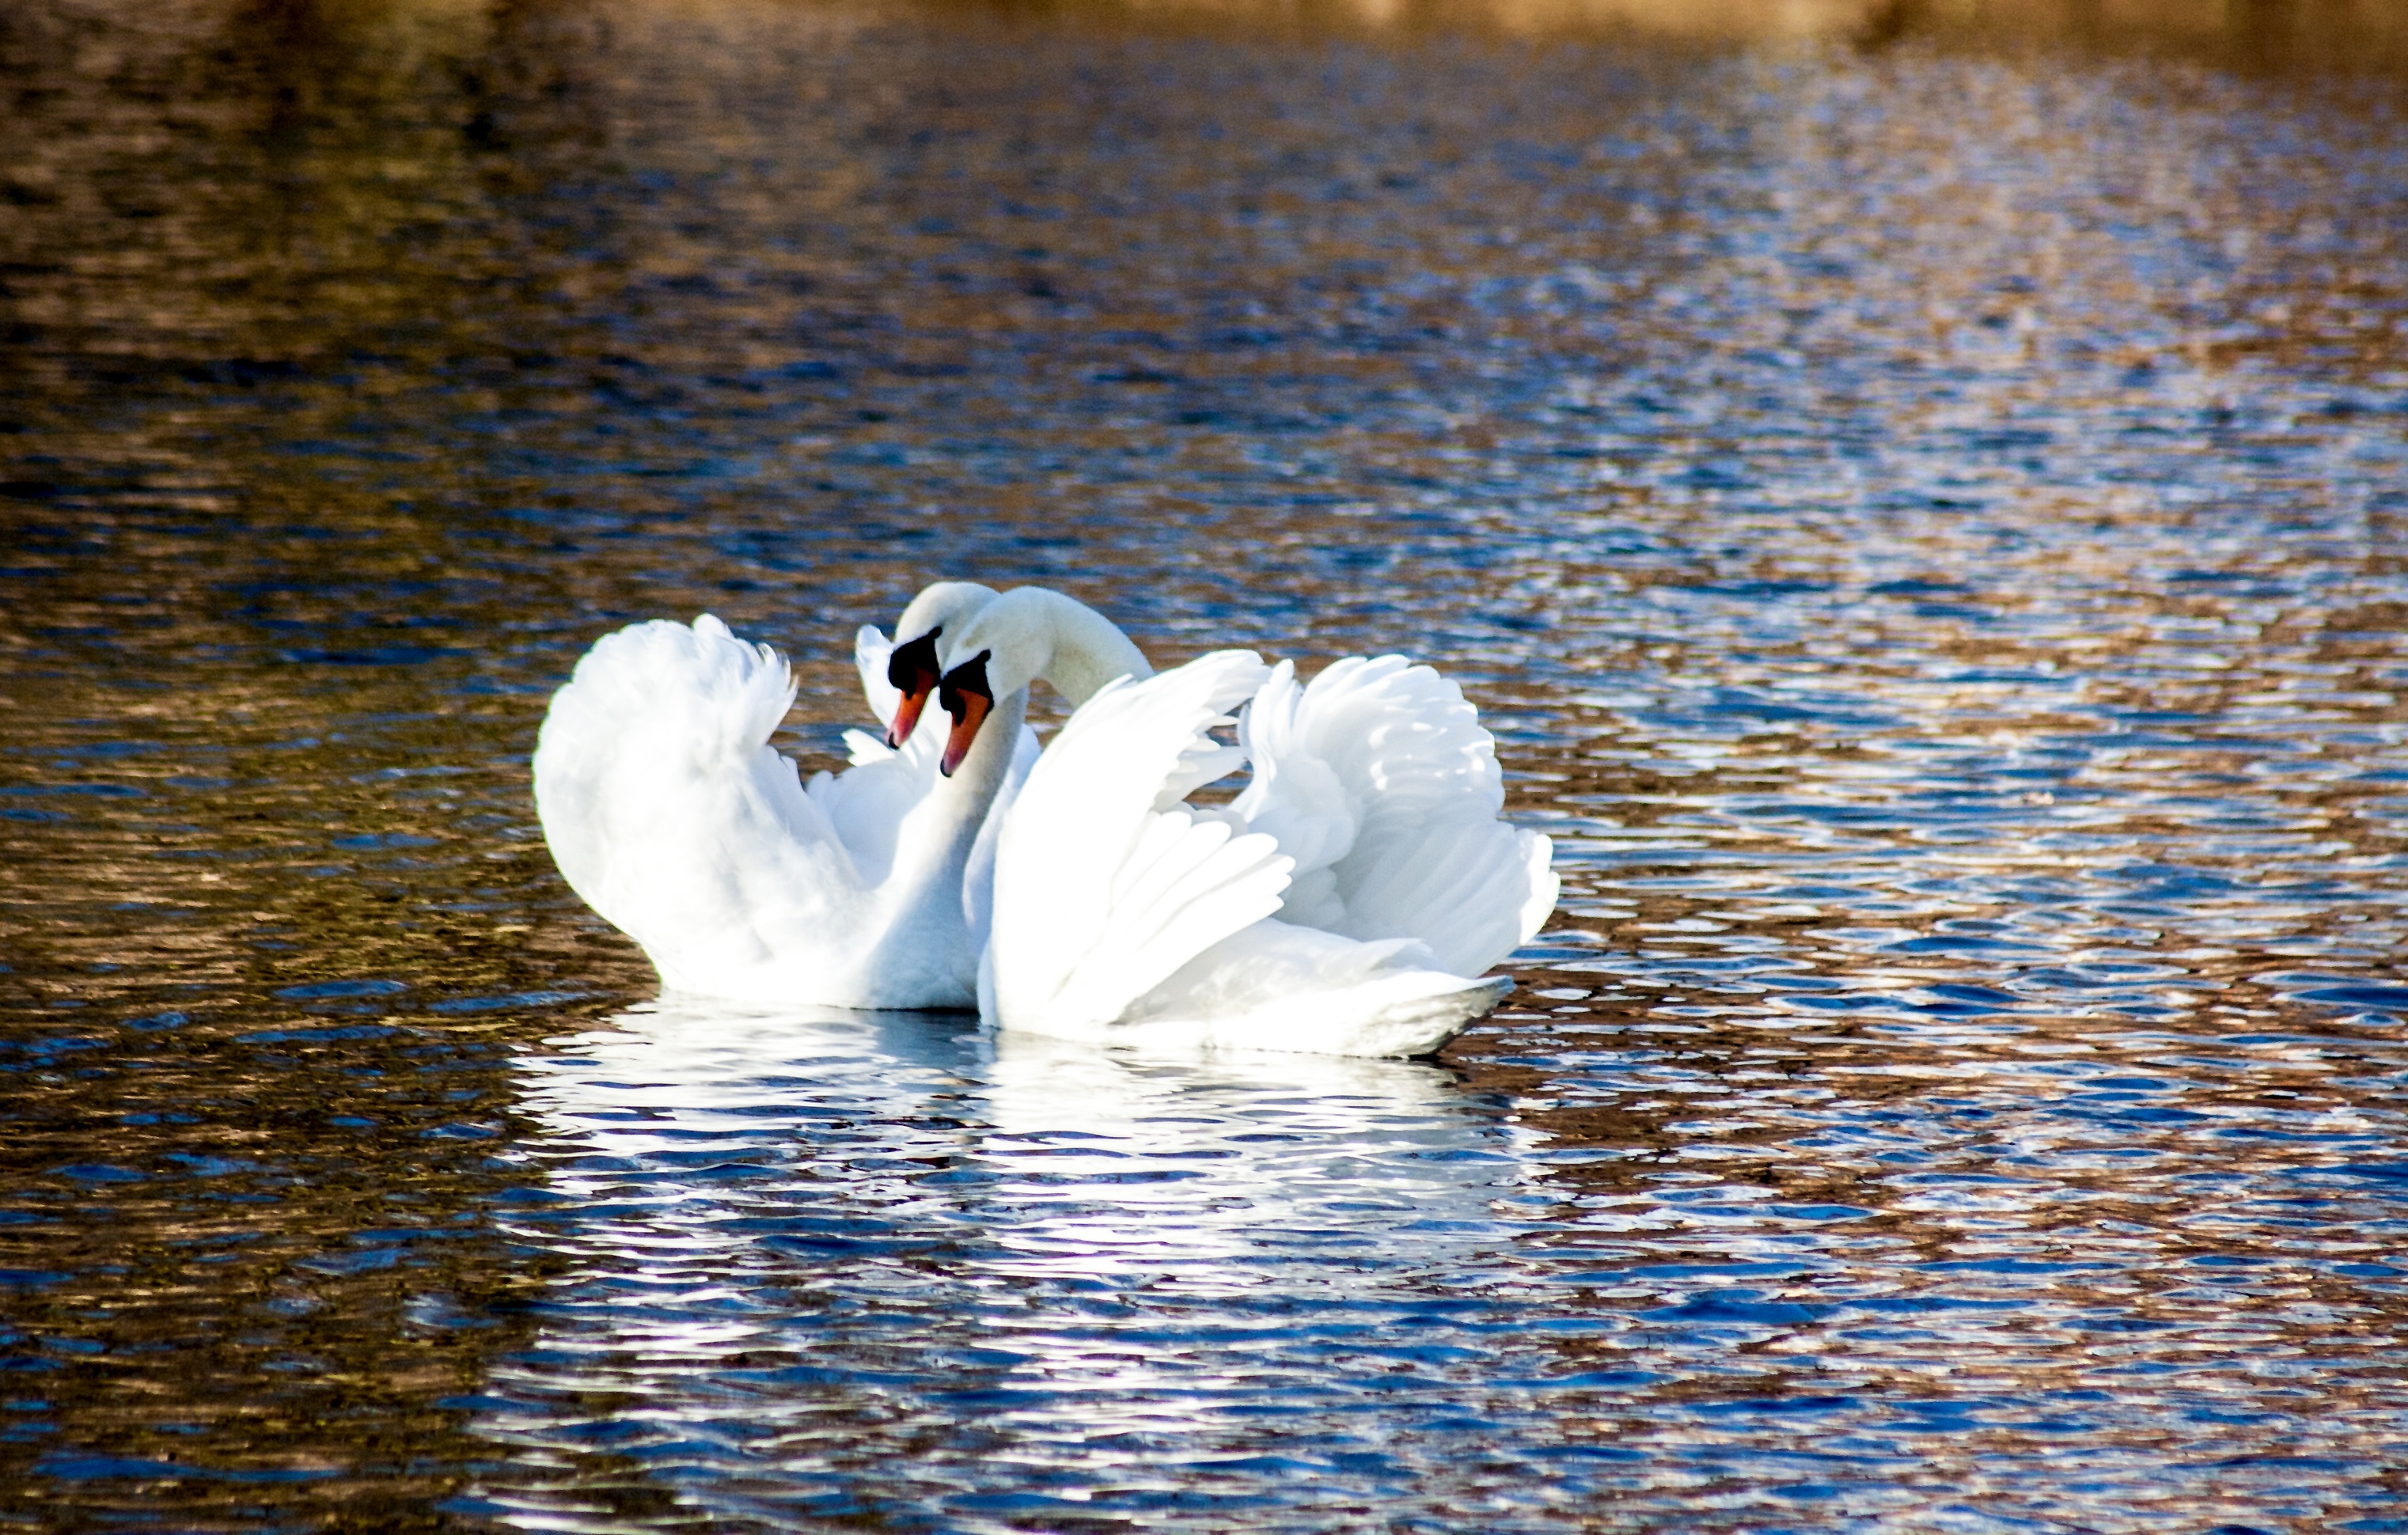
water, nature, bird, wing, light, sun, white, lake, animal, summer, pond, wild, swim, love, reflection, romantic, plumage, swan, happy, duck, vertebrate, joy, beautiful, elegant, pair, bill, waterfowl, luck, water bird, graceful, ducks geese and swans